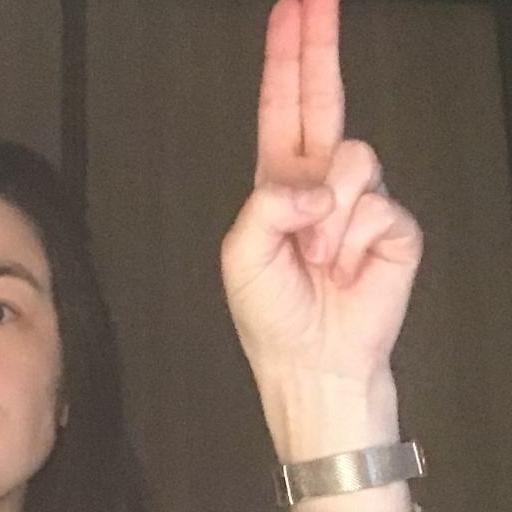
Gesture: two_up